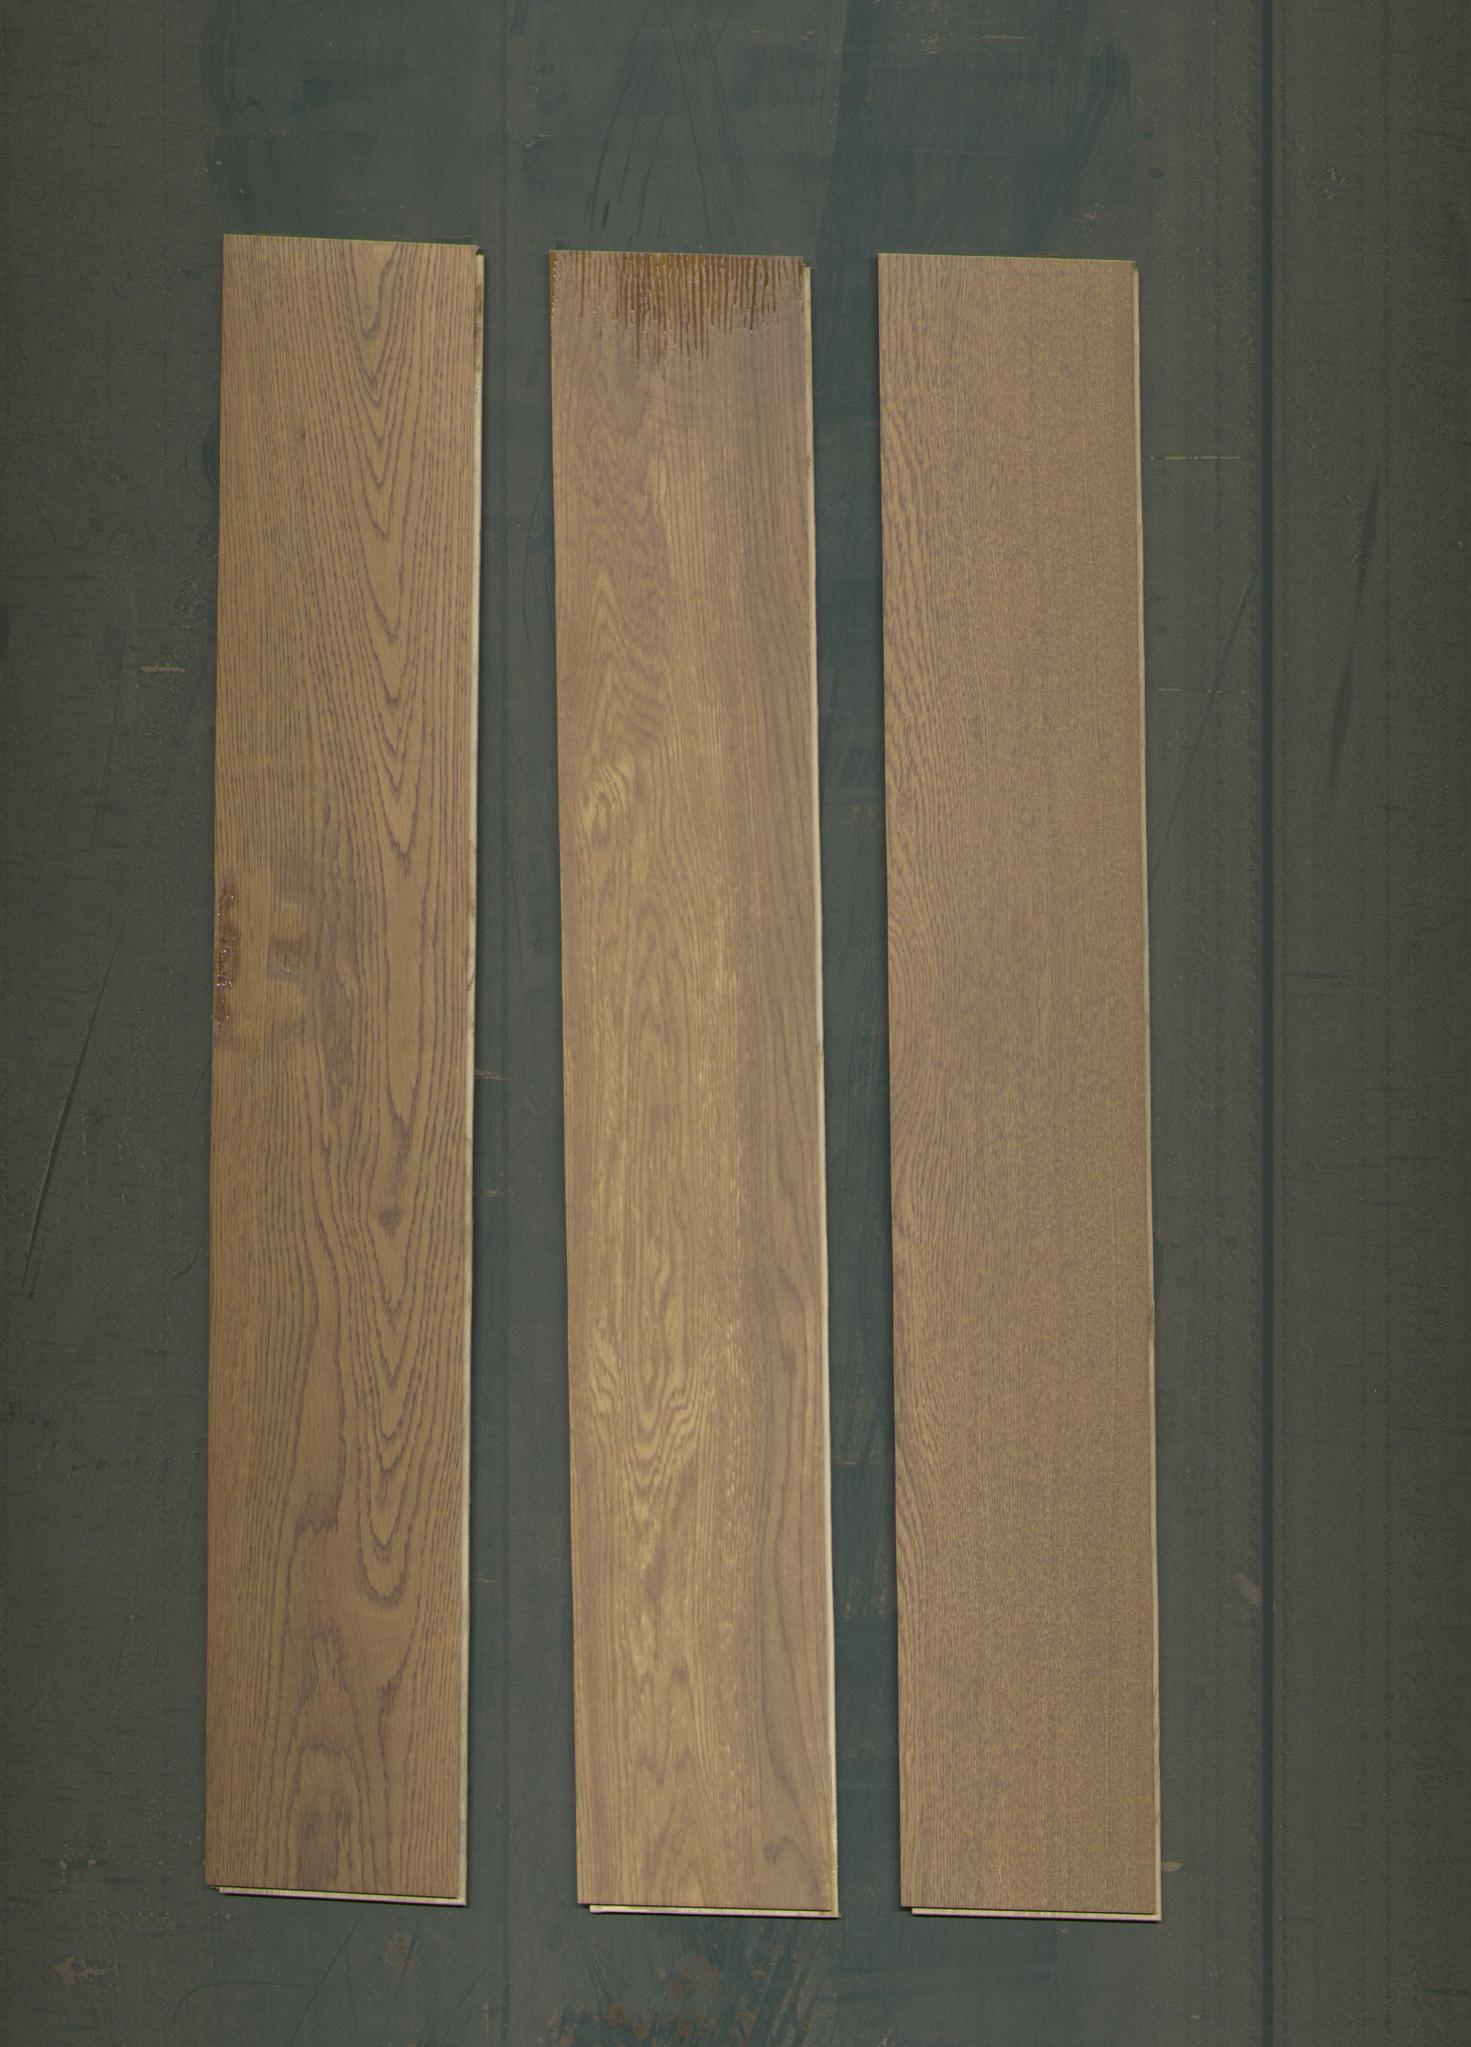
Label: mixers